Alan Blakley

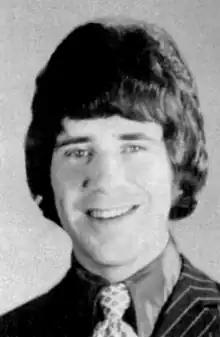

Alan David Blakley (1 April 1942 – 1 June 1996) was a British musician and record producer. A member of the Tremeloes from 1958 to 1996. He was the father of actress Claudie Blakley. As a producer, he worked on the hit song She's Gonna Win for Bilbo, and nearly all the studio albums for glam rock sensations The Rubettes.